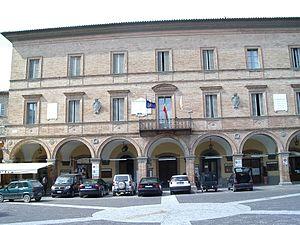
Palais Communal Mercatello sul Metauro Marches Italie